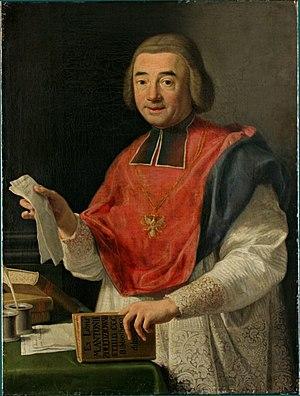
Tadeusz Kuntze, connu également sous les noms de Thaddäus Kuntz, Tadeusz Konicz ou Taddeo Polacco, né le 20 avril 1727 à Zielona Góra, alors en Basse-Silésie et relevant de la couronne de Bohême, et mort à Rome dans les États pontificaux le 8 mai 1793, est un peintre baroque, d'origine silésienne, actif à Cracovie en Pologne puis en Italie à Rome, ville dans laquelle il a passé la majeure partie de sa vie. Il a peint des fresques et des tableaux à sujet religieux, ainsi que quelques tableaux allégoriques ou inspirés de l'histoire antique.